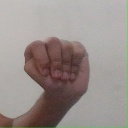
अक्षर: ठ